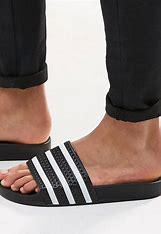
Brand: Adidas
Model: Adilette